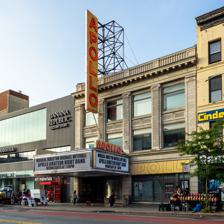
Building: Apollo Theater
Country: United States of America
Year built: 1914
Entertainment venue in Manhattan, New York This article is about the theater in Harlem, New York City. For the theater in London, see Apollo Theatre . For the former theater in Times Square, New York City, see Apollo Theatre (42nd Street) . For the theater in Glasgow, see The Apollo (Glasgow) . For other uses, see Apollo (disambiguation) and Apollo Theatre (disambiguation) . Apollo Theater Marquee in 2019 Location 253 West 125th Street Manhattan , New York Public transit Subway : 125th Street Operator Apollo Theater Foundation Type Indoor theater Seating type fixed Capacity 1,500 (approximate) Apollo Theater U.S. National Register of Historic Places New York City Landmark No. 1299, 1300 Location 253 West 125th Street Manhattan , New York Coordinates 40°48′36″N 73°57′00″W / 40.81000°N 73.95000°W / 40.81000; -73.95000 Built 1913–1914 Architect George Keister Architectural style Classical Revival NRHP reference No. 83004059 NYCL No. 1299, 1300 Significant dates Added to NRHP November 17, 1983 Designated NYCL June 28, 1983 Construction Broke ground 1913 Opened 1914 Renovated 1934, 1978, 1982–1988, 2002–2005 Expanded 2024 (planned) The Apollo Theater (formerly the Hurtig & Seamon's New Theatre ; also Apollo Theatre or 125th Street Apollo Theatre ) is a multi-use theater at 253 West 125th Street in the Harlem neighborhood of Upper Manhattan in New York City . It is a popular venue for black American performers and is the home of the TV show Showtime at the Apollo . The theater, which has approximately 1,500 seats across three levels, was designed by George Keister with elements of the neoclassical style . The facade and interior of the theater are New York City designated landmarks and are listed on the National Register of Historic Places . The nonprofit Apollo Theater Foundation (ATF) operates the theater, as well as two smaller auditoriums at the Victoria Theater and a recording studio at the Apollo. The Apollo was developed by Jules Hurtig and Harry Seamon as a burlesque venue, which opened in 1913 and originally served only white patrons. In 1928, the Minsky brothers leased the theater for burlesque shows. Sidney Cohen acquired the theater in 1934, and it became a venue for black performers. Frank Schiffman and his family operated the theater from 1935 to 1976. A group of black businessmen briefly operated the theater from 1978 to 1979, and former Manhattan borough president Percy Sutton bought it at an auction in 1981. The Apollo reopened in 1985 following a major refurbishment that saw the construction of new recording studios. In September 1991, the New York State Urban Development Corporation bought the Apollo and assigned its operation to the ATF. Further renovations took place in the mid-2000s, and an expansion of the theater commenced in the 2020s. Among the theater's longest-running events is Amateur Night at the Apollo, a weekly show where audiences judge the quality of novice performances. Many of the theater's most famous performers are inducted in the Apollo Legends Hall of Fame, and the theater has commissioned various works and hosted educational programs. Over the years, the theater has hosted many musical, dance, theatrical, and comedy acts, with several performers often featured on the same bill. In addition, the theater has hosted film screenings, recordings, and tapings, as well as non-performance events such as speeches, debates, and tributes. The Apollo has had a large impact on African-American culture and has been featured in multiple books and shows. Site The Apollo Theater is located at 253 West 125th Street , between Adam Clayton Powell Jr. Boulevard (Seventh Avenue) and Frederick Douglass Boulevard (Eighth Avenue), in the Harlem neighborhood of Upper Manhattan in New York City . The irregular land lot has frontage on both 125th Street to the south and 126th Street to the north. The site covers 17,454 sq ft (1,621.5 m 2 ), with a frontage of 50 ft (15 m) on 125th Street and a depth of 200 ft (61 m). The theater is adjacent to the Victoria Theater to the west. Several MTA Regional Bus Operations routes stop outside the theater, while the New York City Subway 's 125th Street/St. Nicholas Avenue station, served by the A , ​ B , ​ C , and ​ D trains, is located one block to the west. Design The theater was designed by George Keister with elements of the neoclassical style. It was one of several theaters that Keister designed in that style, along with the Belasco Theatre , Bronx Opera House , Selwyn Theater , and Earl Carroll Theatre . Facade The theater's main facade is on the south, toward 125th Street, and is three stories high. The ground floor has been renovated several times and consists of a ticket office to the west and a storefront to the east. The modern design of the ground floor dates to a renovation completed in 2005. The eastern side of the ground floor contains a glass-and-steel storefront, with monitors installed in place of the original display cases. The modern-day box office is a semicircular steel structure that protrudes outward. The second and third stories are made of white glazed terracotta, which dates from the theater's opening in 1914. A cornice with dentils runs horizontally across the facade just below the second floor. The second- and third-story windows are arranged vertically into four bays . The bays are separated by three fluted pilasters topped by capitals in the Ionic order , and there is a paneled pilaster with Tuscan capitals outside each of the outermost bays. The capitals of all five pilasters contain anthemia . Within each bay, the second and third floors each contain a square window and are separated by spandrel panels with shields and fluting. Above the third-story windows are spandrels with Greek fret designs, as well as a metal cornice with modillions . A steel marquee was added above the ground floor in the 1940s; it stretched half the width of the facade and bore the name "Apollo" on its two side elevations. The marquee displayed letters with the name of the entertainer who were performing that night. Jack Schiffman, the son of former theater owner Frank Schiffman, recalled that the marquee also displayed various additional signs or movie posters. A vertical sign with the name "Apollo" was erected near the western end of the facade in the 1940s. A modern marquee with LEDs , resembling the original marquee, was installed in 2005. At the same time, the original vertical sign was replaced with the current yellow-and-red blade sign. Interior The theater has an L-shaped plan, with a narrow lobby leading to the main entrance on 125th Street, as well as the auditorium at the rear on 126th Street. Although the interior underwent several modifications in the mid-20th century, many of the 1910s-era decorations remained intact in 1983. The theater's original decorative features were preserved during the mid-1980s renovation. Lobby The main lobby is a long and narrow space; some observers, including Jack Schiffman, have likened it to a bowling alley. The space was modified significantly in the 1930s and again in the 1960s, and the lobby was enlarged in the late 1970s. Following another renovation in 2006, the Tree of Hope , a stump that performers rubbed for good luck, was moved to the lobby. The lobby occupies the western half of the ground level frontage on 125th Street; the eastern half of the frontage houses a store. The original main lobby had a group of murals. By the early 1970s, the lobby had been redecorated with a montage of notable entertainers who appeared at the Apollo. There was also a ticket office and box office on one wall of the lobby. The modern-day lobby has two staircases, which lead to the first and second balconies of the auditorium. The space is illuminated by four grand chandeliers. There is a gift shop near the entrance. As of 2023 [update] , a cafe is planned to be built within the lobby; it is expected to open in 2025. Auditorium The auditorium as seen from the stage The auditorium is at the north end of the building and is rectangular in plan, with curved walls, a domed ceiling, and two balcony levels over the orchestra level. The Apollo Theater was cited as having 2,000 seats in the 1930s and 1,700 seats in the 1970s; it was described in 1985 as having 1,500 or 1,550 seats. By the early 2010s, the theater had 1,536 seats. The seats were refurbished in the 1980s and again in 2006, when wide cranberry-colored seats were installed. The bottom of each row of seats is illuminated by aisle lighting. In addition, there is a seating area for disabled patrons. On each level, the seats are divided by two central aisles. As part of a 2024 renovation, the Apollo Theater Foundation planned to add 29 seats on the orchestra level. The rear (western) end of the orchestra contains a standing rail with scagliola . Scagliola decorations, composed of scrolls supporting a triangular pediment , are also placed around the doorways on the rear wall of the orchestra. Fluted columns on the orchestra level support the first balcony; the lower parts of the columns are devoid of ornamentation. The orchestra is raked , sloping down toward an orchestra pit in front of the stage. The front walls of the auditorium flank a flat proscenium opening in the center. The balconies are also raked and contain similar scagliola decorations to the orchestra level. The balconies' fronts have brass handrails and are decorated with plasterwork motifs. At the first balcony are square columns supporting the second balcony. The second balcony was described by author James V. Hatch as "the bird's nest", since audiences in the second balcony could see the entire theater. On either side of the proscenium are two boxes each on the first and second balcony levels, which are accessed by their own staircases and are housed within round-arched openings. The spandrels above the arches contain classical motifs, and the boxes have varying amounts of decorations. The proscenium arch has a surround with colonnettes on either side of the arch and a molded band and entablature running atop it. The surround and entablature both contain decorative plaster motifs. Above the boxes and the proscenium arch is a cornice with large dentils, as well as a plaster frieze decorated with foliate motifs. The ceiling is slightly coved at its edge. At the center of the ceiling is a semicircular dome with a medallion surrounded by a molding of cornucopia . The theater was mechanically advanced for its time, with a ventilation system to remove cigarette smoke, as well as electric lights. The ventilation system was rebuilt when the theater was renovated in the 1980s, and lighting trusses were added at that time. Other spaces In addition to the main auditorium, the ground floor had a store to the east of the lobby. There originally was a cafe and cabaret in the basement, which served as a rehearsal space and was converted into a staff recreation room in the 1940s. In addition, there were a ladies' parlor and men's smoking room, which were enlarged in the 1940s. The second story originally had a dining room, while the third story had meeting rooms and lofts. By the 1980s, the second and third floors were being used as storage space and offices, with small rooms on both stories. The third floor also has a sound stage ; to accommodate this use, the windows on that story were covered up in 1985. When the Apollo Theater was developed, the dressing rooms were placed in a separate annex with showers and baths. The dressing rooms are simple in design. There is a wall of signatures in the dressing room. The Apollo's historian Billy Mitchell said in 2012, "Anyone who's been to or performed at the Apollo in the last 20 years has their name on the wall—from Pee-wee Herman to the president of the United States". A production studio for TV broadcasts and video productions was constructed on top of an adjacent wing during the 1980s. The studio is variously cited as covering 3,500 square feet (330 m 2 ), 3,800 square feet (350 m 2 ), or 4,000 square feet (370 m 2 ). It could record 24 tracks at once and was equipped with 96 microphone lines connecting with the auditorium. The studio has been used by media companies such as advertising firm Saatchi & Saatchi and Black Entertainment Television . History In the late 19th century, Harlem was developed as a suburb of New York City and was inhabited largely by upper-middle-class whites. Black residents began moving to Harlem in the beginning of the 20th century with the development of row houses, apartments, and the city's first subway line . By the early 20th century the neighborhood had several vaudeville , burlesque , film , and legitimate theaters centered around 125th Street and Seventh Avenue , which led to the corridor being known as "Harlem's 42nd Street". Among the operators of these early theaters were theatrical producers Jules Hurtig and Harry Seamon, who leased the Harlem Music Hall at 209 West 125th Street in 1897. Hurtig and Seamon produced several shows starring black superstars Bert Williams and George Walker between 1898 and 1905. The Music Hall was converted to burlesque c. 1911. Burlesque theater Development and early years C. J. Stumpf & H. J. Langhoff of Milwaukee , Wisconsin, acquired land on 125th and 126th Street from the Cromwell estate and Lit family around 1911 or 1912. They announced plans in June 1912 for a three-story commercial structure at 253 to 259 West 125th Street, with a 2,500-seat burlesque theater in the rear, at 240 to 260 West 126th Street. Hurtig and Seamon , who had been leasing the nearby Harlem Music Hall, wanted a larger venue to accommodate the burlesque productions of the Columbia Amusement Company , which they had joined, and were set to lease the theater for 30 years for a total of $1.375 million; the theater itself would cost $200,000. Work could not begin until the existing leases on the site expired the following May. Stumpf and Langhoff hired Keister to design the theater, while either Cramp & Company or the Security Construction Company was hired as the general contractor. One local real-estate investor wrote that the theater was to be "the most important new work for the immediate future" on that block of 125th Street. A groundbreaking ceremony occurred in January 1913, at which point it was known as Hurtig & Seamon's New (Burlesque) Theater. Local real-estate journal Harlem Magazine wrote: "The theatre when completed will add in no small degree to the appearance and prosperity of this locality." The theater hosted its first Columbia show on Dec. 17, 1913. Hurtig & Seamon initially employed female ushers, described by Variety magazine as "all good-looking and polite girls", and banned black patrons . Initially, the theater also hosted movies during the summer when burlesque was on hiatus, as well as other events such as benefits and fundraisers. A stock burlesque company composed of numerous Broadway performers was established at the theater in 1917. Beginning in 1920, Hurtig & Seamon's New Theatre faced competition from the nearby Mount Morris Theatre on 116th Street, which featured shows on the American wheel, a lower-tier Columbia subsidiary. The American wheel was dissolved in 1922 and the New Theatre retained its monopoly on Columbia burlesque in Upper Manhattan. The growth of Harlem's black population forced many theater owners to begin admitting black patrons in the 1920s, though Jamaican-American author Joel Augustus Rogers claimed that the New Theatre's black patrons were consistently given inferior seats. The New Theatre began sponsoring shows with mixed-race casts in the middle of that decade, and Hurtig & Seamon also planned to produce shows with all-black casts. The theater building was sold in August 1925 to the Benenson Realty Company, though Hurtig & Seamon continued to operate the theater. That year, the theater's orchestra was expanded, and a runway was introduced. As Columbia burlesque withered in 1926, Hurtig & Seamon elected to present stock burlesque in 1927, then, later that year, switched allegiance to the Mutual Burlesque Association . Minsky years In 1928 Hurtig and Seamon's Apollo Theater was a Minsky burlesque house. Following Hurtig's death in early 1928, Hurtig & Seamon's New Theater was leased that May to the Minsky brothers and their partner, Joseph Weinstock, who had been staging burlesque shows at a small theater above the Harlem Opera House named the Apollo. Seamon, along with I. H. Herk , retained an interest in the New Theater. As part of the agreement, the New Theater was renamed Hurtig & Seamon's Apollo, and the Harlem Opera House and the former Apollo within it were restricted from staging burlesque, vaudeville, musical comedy, or "tab shows" as long as Hurtig & Seamon's Apollo staged burlesque. In exchange, the latter theater could not show movies. Hurtig & Seamon's Apollo reopened in August 1928 after the Minskys renovated the lobby, repainted the auditorium, and extended the runway at orchestra level. Variety magazine reported that Walter Reade had leased the new Apollo for 16 + 1 ⁄ 2 years, but Billy Minsky bought out Seamon's lease the next month and continued to operate the theater. Initially, the theater still presented shows from the Mutual Circuit, which Herk headed. Performers typically mingled with audience members and performed for longer durations than under Hurtig & Seamon's tenure. Minsky and Herk split in mid-1929, but the theater continued to feature a mixture of stock shows and Mutual shows. Mutual began a decline precipitated by the Depression, and Billy Minsky announced in March 1930 that he would stop presenting Mutual shows. The following month, he started presenting stock shows with both black and white casts. Bessie Smith was among the earliest black entertainers to perform at the Apollo. Burlesque at the Apollo Theater began to decline in 1930 as Minsky concentrated on his new flagship theater off Times Square, the Republic . The Minskys moved many of their shows from the Irving Place Theatre and Minsky's Brooklyn theater to the Apollo in 1931. For the 1931–1932 season, the theater hosted Columbia burlesque, with two shows per day. After Billy Minsky died in 1932, his younger brother Herbert took over the theater's operation. That same year, Herk, Herbert Minsky, and Weinstock agreed to showcase Columbia burlesque at the Apollo. Attendance decreased after the Apollo started presenting shows without nudity or stripteases . The theater briefly hosted performances from the Empire Wheel in late 1932, and the Apollo began to stage black vaudeville that year. The Apollo's operators also started serving alcoholic beverages in April 1933. After failing to renew its burlesque license, the Apollo closed temporarily that May and remained dark for seven months. The theater began hosting burlesque again in December 1933, with two midday shows in addition to the usual evening show. By then, however, newly elected mayor Fiorello La Guardia had begun to crack down on burlesque theaters citywide. Cohen and Schiffman operation Sidney Cohen, who owned other theaters in the area, took over the theater in January 1934. At the time, many of Harlem's most popular black theaters were clustered around 125th Street. The theater was converted into a performance venue for black entertainers, with an all-black staff. Most vestiges of the former burlesque shows were quickly removed. Unlike the previous burlesque shows, which had been controversial because they verged on nudity, the new programming would be family-friendly. The theater was renamed the 125th Street Apollo Theatre and reopened on January 26, 1934, catering to the black community of Harlem. Cohen initially employed Clarence Robinson as the Apollo Theatre's producer and Morris Sussman as the manager. He also hired talent scout John Hammond to book his shows. Though advertised as a "resort for the better people", the theater quickly attracted working-class, unemployed, and young audiences. The Apollo was frequented by black performers, who, during the early 20th century, were not allowed to perform at many other venues. The theater was a prominent venue on the primarily black " Chitlin' Circuit ", though many shows featured actors of different races. It featured a wide variety of musical performances, including R&B , jazz , blues , and gospel performances. Early shows consisted of revues , but this was quickly changed to a loosely connected format of dance, comedy, music, and novelty acts. The performances resembled vaudeville shows, with six to eight acts sharing a bill. Up to seven comedians or musicians and eight singing groups would perform for a week, doing as many as seven shows per day. Novice performers often started off as the opening act and aspired to become the headliner of the show. Because the Apollo did not have wealthy backers, in contrast to venues such as Carnegie Hall and the Metropolitan Opera House , its income depended heavily on the success or failure of each week's show. As a cost-cutting measure, the Apollo paid performers low salaries, to which most up-and-coming performers readily agreed. The Apollo's conversion had occurred at the end of the Harlem Renaissance . It was held in such high regard by local black residents that, according to Schiffman's son Robert, it was not damaged during the Harlem riots of 1935 , 1943 , or 1964 . The theater was a source of pride for Harlem's black community and was often used as a gathering place during demonstrations. Although the Schiffmans were white, Robert recalled that local residents frequently referred to the Apollo as "our theater", never "the white man's theater" or "Frank Schiffman's theater". One writer said that "in Harlem show business circles [Frank Schiffman] was God". Over the years, the format of the shows was changed. 1930s and 1940s The first major performer at the Apollo, jazz singer and Broadway star Adelaide Hall , appeared at the Apollo in February 1934. Hall's limited-engagement show was highly praised by the press, which helped establish the Apollo's reputation. Sussman hosted competitions for amateur performers on Wednesday nights, as well as "kiddie hours" on Sundays. The Apollo Theatre had vigorous competition from other venues, namely Leo Brecher's Harlem Opera House and Frank Schiffman's Lafayette . The former had been a popular vaudeville venue, while the latter had previously been the neighborhood's predominant black theater. Cohen took out advertisements and broadcast shows on local radio stations, prompting equally vigorous promotion campaigns from Schiffman and Brecher. Cohen, Schiffman, and Brecher agreed to a truce in May 1935, and Cohen leased the theater the next month to the Harlem Opera House's operator, Duane Theater Corporation. Ralph Cooper was hired as the emcee the same year. After Cohen died in late 1935, the Opera House became a movie theater, while the Apollo continued to present stage shows. The Apollo was rebranded as "The Only Stage Show in Harlem". Initially, the Apollo attracted blues and ragtime performers, as well as comedians and big bands . Early shows were accompanied by a chorus line of 16 girls, most of whom were fair-skinned; the chorus girls were no longer employed at the theater by the late 1930s. The New York Amsterdam News described the Apollo in 1939 as "the only theatre in the country where Negro performers are predominantly featured", at a time when many other venues still did not allow black performers. The Apollo temporarily closed in mid-1940 for upgrades, reopening that September. The theater began showing musical comedies for the first time in February 1941. Jazz performances and bebop at the Apollo were popular in the 1940s, and gospel was hosted sporadically. The Apollo appealed to mixed-race audiences in the 1940s; on Sundays, as much as four-fifths of the audience were white. During World War II, the theater offered 35 free tickets to members of the U.S. armed forces, and entertainers at the Apollo performed at the nearby Harlem Defense Recreation Center on Tuesday nights. Schiffman closed the theater temporarily for renovations in August 1945. The project cost $45,000 and entailed new sound systems, a remodeled orchestra pit, women's and men's lounges, a staff recreation room, and modifications to decorations. After World War II, the theater occasionally staged a chorus line with six acts. By 1946, Schiffman had announced plans to widen the theater and add an air-cooling system when construction materials became available. The theater was sold in 1949 to the Harlem Apollo Realty Corporation, although Schiffman and Brecher continued to operate the Apollo. That year, they began experimenting with staging Broadway -class shows at the Apollo. Schiffman's sons Jack and Robert began working at the theater in the late 1940s and early 1950s. 1950s and 1960s As the years progressed, variety shows were presented less often. The Apollo started staging rock music concerts when that genre became popular, and the big bands gave way to R&B performances. The theater also began hosting different musical genres such as mambo and gospel. There were often two shows a day if a headliner was performing, and it showed movies at other times. Additionally, the theater was closed for upgrades for two weeks every August; a large CinemaScope screen was installed during one such closure in 1955. By the late 1950s, Variety magazine criticized the theater for "allowing some of its actors to carry on with assorted vulgarisms". A typical booking consisted of five or six performances per day for seven days. The Apollo was one of the few remaining venues for black entertainers in Harlem during that time, although other venues such as the Waldorf Astoria New York and Copacabana had started allowing black performers. Even so, many popular black artists such as Eartha Kitt and Sammy Davis Jr. regularly returned for "the folks who can't make it downtown". Robert Schiffman took over the theater's management in 1960 or 1961. He kept prices low to cater to the local community, and he tried to attract up-and-coming talent by talking with local DJs and listening to music at nearby bars. The 1960s saw the rising popularity of R&B at the Apollo, as well as mixed-genre productions. The theater was renovated slightly in 1960, and new sound-amplification equipment and lighting was added in August 1961. During the 1964 Harlem riots, the Apollo temporarily screened movies exclusively due to decreased patronage. The lobby and auditorium were renovated in 1967; the project was conducted almost entirely by black workers and cost $50,000. Business began to decline after the Civil Rights Act of 1964 was passed, allowing black entertainers to perform in nightclubs and hotels. The Apollo was smaller than similar venues; the neighborhood's economy was in decline; and the Apollo was not near other popular venues. Other issues included a perception of rising crime and a lack of parking. The theater's production manager, Charles Coles , said in 1967 that white audiences avoided the Apollo because of the 1964 riots and the rise of race-integrated venues. The Apollo continued to decline through the late 1960s and early 1970s. The Schiffman family was looking to sell the Apollo to black entrepreneurs in the 1960s, having rejected several purchase offers from white theatrical operators. There was also growing support for grassroots performances at the theater. During that time, the Apollo continued to host variety shows every night and was often sold out during weekends; many of these live acts were accompanied by films. In 1972, a group of investors led by New York Amsterdam News editor Clarence B. Jones expressed interest in buying the theater, but the deal was canceled when interest rates increased sharply. As late as 1973, it had between 42 and 45 weeks of live shows annually, and the Apollo's headliners earned as much as $50,000 per week. The theater had pivoted away from staging comedy and drama and were instead mostly presenting recording groups. Frank Schiffman recalled that the theater's audience at the time was predominantly black and largely consisted of local residents. Decline and closure The theater as seen from the west Although the Apollo did host some successful shows between 1970 and 1974, the theater's offerings dropped sharply afterward; Herb Boyd wrote in 2009 that "Apollo lovers had to resort to memories rather than performances". By the 1970s, the Apollo was the only remaining black vaudeville theater in the U.S.; other such theaters had closed because they were attracting fewer entertainers and could not compete with large venues. The Apollo Theater was struggling financially by early 1975, forcing its owners to lay off over 100 staff members. The Apollo had been forced to cut back its schedule of live shows to 20–22 weeks per year, less than half of the 45–50 weeks that the theater had presented in its peak. Management could not raise prices, even by a few cents, because that would drive away the local residents who frequented the theater. In addition, the surrounding area was deserted at night; the Apollo could not afford to pay performers at the significantly higher rates that they demanded; and patrons preferred to watch headliners' performances instead of multi-act shows. To raise money, Robert Schiffman wanted to show first runs of films featuring black actors but faced competition from other Manhattan theaters. The Apollo's managers began running for-sale advertisements in several major papers in 1975. The area had also become dangerous; for example, a young patron was killed at the theater later the same year. The Apollo was used exclusively for movies and gospel shows in the mid-1970s and was closed in January 1976. The theater had faulty stage equipment and deteriorating facilities, and many of the Apollo's onetime headliners refused to perform there. More obscure acts did not draw large enough crowds to make a profit, and the Apollo had closed by 1977. Robert Schiffman considered replacing the existing theater with a new 3,000-seat venue, and there were also calls to renovate the Apollo or to merge it with the Victoria Theater. During the Apollo's closure, the already-dilapidated seats and decorations continued to decay, and burst water pipes destroyed the stage. Robert Schiffman sold the Apollo in early 1978 to a group of black businessmen, who became the first black owners of the theater. The new owners included Rich and Elmer T. Morris and Guy Fisher . The group spent $250,000 renovating the Apollo, which entailed replacing the sound system, renovating backstage areas, and furnishing the lobby. In addition, the new owners hired David E. McCarthy as the general manager and added reserved seating. The theater reopened on May 6, 1978, with a performance by percussionist Ralph MacDonald that was beset by technical issues. In the months after it reopened, the Apollo hosted numerous acts and was moderately successful. The Internal Revenue Service raided the theater in November 1979 after finding that the new owners had failed to pay tens of thousands of dollars in taxes over the two preceding years. The theater's operators filed for bankruptcy in May 1981 after Elmer Morris's arrest on drug charges. Sutton operation Inner City Broadcasting , a firm owned by Percy E. Sutton, agreed in late 1981 to buy the theater; he paid either $220,000 or $225,000. Inner City had beat out a competing bid from the Bible of Deliverance Evangelist Church. Sutton recalled that there were "roaches, dead rats, swimming rats" in the flooded basement. Inner City acquired an 81 percent stake in the theater's legal owner, the Apollo Theatre Investor Group, while Sutton owned the remaining 19 percent of the group. According to Sutton, the purchase price was "the cheapest part of bringing the Apollo back", since the theater needed extensive renovations. The New York City Landmarks Preservation Commission (LPC) started to consider designating the Apollo Theater as a city landmark in early 1982, and it hosted hearings for the theater's landmark status during the middle of that year. That July, state officials also proposed listing the theater on the National Register of Historic Places (NRHP) after nonprofit New York Landmarks Conservancy had conducted a report of the theater. The Apollo's facade and interior were designated as New York City landmarks in June 1983. The theater was added to the NRHP in November 1983; the NRHP listing became official in June 1984. Initial renovation The upper facade and marquee of the Apollo Sutton initially intended to spend $5.7 million on renovating the Apollo, and he intended to host and broadcast live shows from the theater. The Apollo Entertainment TV Network was formed in mid-1982 to broadcast programs from the theater's studios. The Harlem Urban Development Corporation (HUDC) announced a $1 million grant for the theater in May 1982. The original reopening date of July 1982 was postponed due to the complexity of the project, and the state government expressed concerns that Sutton could not afford to pay for increasing renovation costs. That September, the U.S. federal government gave a $1.5 million Urban Development Action Grant to the city government, which lent the money to the Apollo's operators. The city's Industrial Development Agency also issued $2.8 million in bonds to fund the construction of a recording studio. Percy Sutton and his brother Oliver wished to raise the rest of the $6.8 million cost by themselves. The Suttons announced in December 1982 that they would withdraw from the project after the New York State Mortgage Agency rejected the Suttons' request for insurance assistance. Despite this, mayor Ed Koch expressed optimism that the renovation would continue. The renovation was restarted in May 1983 after the state UDC agreed to give the theater $2.5 million; without this funding, the Apollo Theatre Investor Group would have canceled the project entirely. Sutton transferred the theater building and underlying land to the New York state government, as he wished to receive a $9 million state grant. He then leased the theater for 99 years. Sutton ultimately obtained $10 million from a consortium of lenders. The renovation experienced more delays, and a construction management firm incurred nearly $800,000 in charges before work had even started. The renovated theater included a production studio for TV broadcasts and video productions, as well as a new hall of fame with memorabilia from the theater's history. Air-conditioning and an elevator were added, and the theater also received new lights, sound systems, and dressing rooms and a restored interior. By late 1983 and early 1984, the Apollo was expected to open in late 1984. To advertise the Apollo's return, Sutton briefly reopened the theater for several events during its renovation. These included the AUDELCO awards in November 1983, an Amateur Night that December, and a revue in June 1984. Sutton estimated that it cost $72,000 just to operate the theater once a month. At the end of 1984, the State Mortgage Agency agreed to insure three-fourths of a $2.9 million mortgage that the Manufacturers Hanover Corporation had placed on the theater; that bank had provided $6 million in total funding. The first phase cost $5.5 million in total. Local residents hoped that the Apollo's renovation would spur a revival of the neighboring stretch of 125th Street. Reopening and late 1980s The first shows at the refurbished theater were hosted on May 22, 1985. At the time of the rededication, the recording studio was not complete. Sutton had intended to stage a wide variety of genres on different evenings: for example, the Apollo hosted jazz and rock on Friday and Saturday nights, gospel on Sunday mornings, and Amateur Nights on Wednesday nights. The revived theater also had a mixed-race dance company, which according to Sutton was intended to "send a message that everyone is welcome here". By October 1985, the theater had closed temporarily to accommodate the construction of the recording studio; the New York Amsterdam News reported two months later that the work would last until late 1986. Showtime at the Apollo , a TV series showcasing Amateur Night performers, was launched in 1987. The facilities were not all complete until mid-1988, and the renovation ended up costing $20 million. Sutton's lenders allowed him to defer payments on the loans until 1992 while he tried to make a profit. To raise money, Sutton sold recordings of shows on a pay-per-view basis and tried to create syndicated TV programs at the theater. He also planned to earn money from Showtime at the Apollo , the Apollo Theater Records label, and licensing agreements, but the theater remained unprofitable. Advertising firm Saatchi & Saatchi signed a contract in 1989 for the exclusive use of the Apollo's broadcast studios, but only one syndicated program was created through 1991. The theater was also being used only 50 percent of the time, while the studio's uptime was 30 percent. The Apollo was losing $2.4 million a year by 1990 and was predicted to lose $2.1 million over the next year. Sutton had expected to earn $1.7 million from videos and pay $1.3 million in salaries in 1990, but he ended up earning $280,000 and paying $1.8 million. The theater still faced competition from larger venues and was affected by perceptions of high crime. The Apollo Theatre Investor Group was delinquent on payments to the UDC by early 1991. Newsday reported in 1991 that the group had never kept a formal ledger , which may have worsened its financial issues. Sutton announced in April 1991 that he would shutter the theater on June 1 unless his lenders restructured the loans. After Sutton made a payment of $36,000 later that month, the Manufacturers Hanover Corporation agreed to waive further loan payments for six months. Sutton considered transferring the theater's operation to a new nonprofit organization, which would cost him $6 million. He asked entertainers such as Bill Cosby to perform at the Apollo to raise money, A network TV special, benefit performances, and film screenings were organized to raise money, and numerous celebrities formed an organization called Save the Apollo Film Committee. Three hundred churches with black congregations also donated to the Apollo, and State Assembly member Geraldine L. Daniels asked the Recording Academy to consider hosting the Grammy Awards there. By July 1991, the Apollo Theatre Investor Group was creating a nonprofit to take over the theater's operation. Apollo Theater Foundation operation In September 1991, the New York State Urban Development Corporation (UDC) bought the Apollo and assigned its operation to the nonprofit Apollo Theater Foundation (ATF). As part of the deal, Manufacturers Hanover agreed to forgive $2.9 million in unpaid mortgage payments. In addition, the state UDC agreed to restructure a $7.67 million grant, although it was unwilling to forgive the entire debt, which totaled $11.4 million. Performers such as Natalie Cole continued to host shows to raise money for the Apollo. Sutton remained involved with the theater as an unpaid consultant, and Inner City provided $500,000 per year in radio advertising for the Apollo. In addition, Inner City Theater Group licensed the Apollo's name and the rights to use the theater for five years. 1990s The ATF took over the theater in September 1992. A plaque, celebrating the Apollo's listing on the National Register of Historic Places , was added to the theater the same month, although the plaque was stolen in 1996. Leon Denmark was appointed as the foundation's director. The foundation sought to attract notable black performers and to reduce the theater's debts. During its first operating season in 1993–1994, the ATF subsidized performances at the main auditorium and a smaller auditorium, and it launched the Community Arts Program to attract less experienced entertainers. In addition, local TV station WPIX began broadcasting events from the Apollo. The ATF also created a public museum and held events to pay for maintenance. The revitalization of the Apollo Theater led to increased pedestrian traffic along West 125th Street, while the theater itself had 12 events per month, attracting 17,000 guests. Grace Blake became the ATF's director in 1996. The next year, the Upper Manhattan Empowerment Zone Development Corporation allocated funding for a gift shop next to the theater. The ATF began raising $30 million for the theater in the late 1990s, but the city and state governments refused to issue $750,000 in grants unless the foundation could provide financial statements. At the time, there was a dispute over how much Inner City owed the ATF for the use of the Apollo's name. The Apollo was mostly empty by 1998, except on Amateur Nights, and it was physically deteriorating. The only other major show at the theater was Showtime at the Apollo , and the Apollo was rented out for other events for the rest of the time. Many black performers shunned the theater because of its small size and because larger venues were no longer segregated. In 1998, the Attorney General of New York 's office began investigating whether Inner City was underpaying ATF. Then–attorney general Dennis Vacco accused the foundation's board of directors of mismanagement and sued the six black members of the 10-member board, including chairman Charles Rangel . Vacco also unsuccessfully requested that New York Supreme Court justice Ira Gammerman place the theater into receivership. Rangel and Sutton denied Vacco's accusations, and Vacco's successor Eliot Spitzer calculated that Inner City owed the ATF only $1 million. By early 1999, Time Warner was considering taking over the Apollo's board, and the state government was willing to drop the lawsuits if Time Warner took over the board and ousted Rangel as chairman. That August, Time Warner donated $500,000 and expanded the ATF's board to 19 members; the agreement would go into force when Rangel resigned as chairman. Rangel initially refused to step down, but Ossie Davis was ultimately appointed as the new chairman that September. Spitzer dropped his office's lawsuits in late 1999, and governor George Pataki approved a $750,000 grant for the Apollo. Time Warner planned to host events such as TV specials, pay-per-view shows, and concerts there. 2000s Seen in 2006 By 2000, Time Warner planned to fully renovate the Apollo, but this was delayed by internal disputes over whether Time Warner should replace Blake as the ATF's director. The ATF's board hired Caples Jefferson Architects to design the renovation, and the New York Landmarks Conservancy created a report on the theater's condition. Time Warner executive Derek Q. Johnson was appointed as the ATF's president in early 2001, when annual patronage totaled 115,000. Plans for the renovation were announced that May, with a tentative budget of $6 million or $6.5 million. The ATF also wished to lease the neighboring Victoria Theater for 99 years and expand into the Victoria, although this was expected to inflate the cost of the renovation to almost $200 million. The Coca-Cola Company signed a ten-year sponsorship agreement with the ATF that August, and the Dance Theatre of Harlem also partnered with the Apollo that year. Between 2001 and 2003, the theater's annual budget increased from $3 million to $10 million, and the theater began to host events such as musicals, galas, and fundraisers. The first phase of renovation involved restoration of the facade and marquee, which was underway by 2002 and was expected to cost $12 million. That July, the ATF announced that it planned to close the theater for eight months. Davis Brody Bond and Beyer Blinder Belle were hired as restoration architects, while local firms Bordy-Lawson Associates and Jack Travis Architect designed other parts of the renovation. Johnson resigned in September 2002 after the ATF's board canceled plans to lease the Victoria and approved a smaller renovation project costing $53–54 million. Jonelle Procope was named as the Apollo's director in 2003. The ATF was involved in another proposal to renovate the Victoria in the mid-2000s, but this proposal was unsuccessful. The ATF launched an annual spring benefit in 2005 to raise money. The renovation of the facade was finished that December, and the ATF installed wider seats in early 2006. The first phase of the renovation also included replacing the stage and dressing rooms. By then, the theater had 1.3 million annual visitors; many tourists visited the theater just to tour it or learn its history, but the Apollo still hosted events and performances, and it remained an important gathering space for Harlem's residents. The ceilings, walls, and other interior decorations were to be restored in the second phase of renovations. As part of the Apollo Rising Capital Campaign, by the beginning of 2008, the ATF had raised $51.5 million for the project's first phase and was planning to raise another $44.5 million for the second phase. The lobby would be expanded by 4,000 square feet (370 m 2 ), which would have required that the theater be closed for several months in 2009. The work also entailed recladding the lobby, restoring the auditorium's decorations, and adding a walk of fame. In addition, a multi-purpose space would have been established on the second floor. The ATF delayed the interior renovation and paused its capital campaign in 2009. Although the Apollo was receiving many grassroots donations, Procope had decided to focus on expanding the theater's programming; it sold 400,000 tickets per year at the time. 2010s In the early 2010s, the Apollo was used primarily for TV shows, benefit parties, special events, and Amateur Nights. These included the Dining with the Divas luncheon, which started in 2011, as well as the Apollo Theater Spring Gala. A walk of fame was dedicated outside the theater in May 2010, recognizing performers in the Apollo Legends Hall of Fame. That year, the ATF decided to expand its board to 27 members. By 2011, the ATF was looking to expand into the site of the neighboring Showman's Cafe club, which had been vacant for 35 years, and was looking to raise $12 million for the project. The foundation revamped the Amateur Nights website, placed advertisements in the subway system, developed a mobile app for Amateur Nights, and invited a more diverse slate of performers. The ATF launched the 21st Century Apollo Campaign in 2014, seeking to raise $20 million; at the time, it had raised $10 million. Three-fourths of this amount was to be used to expand programming, $4 million would be raised for a reserve fund, and $1 million would be raised for smaller improvements. By the mid-2010s, the ATF's finances had stabilized, with an annual operating budget of $13.2 million, and the organization had 30 trustees, six more than in 2009. A growing number of tourists were visiting the Apollo as well; for instance, Amateur Nights had attracted 60,000 viewers in 2013, of which nearly half were tourists. The ATF recorded surpluses in its budget for several consecutive years in the 2010s. The foundation announced in 2018 that it would build two auditoriums, one with 199 seats and another with 99 seats, on the third and fourth stories of the Victoria Theater. The new stages, the first major expansion of the Apollo since 1934, would host works by rising artists and would also allow the ATF to produce a wider variety of content. 2020s expansion Due to the COVID-19 pandemic in New York City , the Apollo Theater was temporarily closed in March 2020 and did not reopen until August 2021. The ATF announced in late 2021 that they would open the auditoriums in the Victoria Theater the next year. The expansion into the Victoria Theater, which also included office space operated by the ATF, occurred amid increased interest in tourism in Harlem. ATF officials announced in October 2022 that they would renovate the original theater in early 2024, which would require that the main auditorium be closed for six months. The theater had raised $63 million for its capital campaign and was planned to be renamed the Apollo Performing Arts Center when the renovations were completed. Procope announced in late 2022 that she would step down as the Apollo's director the following June. The 99-seat performance space in the Apollo Victoria Theater was renamed after Procope in early 2023. That June, Michelle Ebanks was appointed as the Apollo's director. The Apollo Stages at the Victoria opened in March 2024; it consisted of a lobby, offices, and two additional stages. The ATF announced further details of the renovation that June. The plans included a restoration of the facade; expansion of the lobby; and upgrades to the seating, lighting, sound systems, restrooms, and soundstage. Programming and governance The Apollo Theater Foundation, a 501(c)(3) nonprofit organization established in 1991, controls the theater. As of 2024 [update] , Michelle Ebanks is listed as the president and CEO of the Apollo Theater Foundation. For the fiscal year that ended in June 2023, the organization recorded $4,507,683 in revenue and $9,935,823 in expenses. The ATF hosts programs such as Amateur Night, as well as events like concerts. The theater's audience was often mixed: in the 1940s it was estimated that during the week about 40% of the audience was white, which would go up to 75% for weekend shows. Some performers such as Elvis Presley , Mick Jagger , and the Beatles ' members sat in the audience. Bill Clinton visited the Apollo in 2005, after the end of his presidency, while Jamaican prime minister P. J. Patterson was the first Caribbean head of state to visit the theater in 2002. Amateur Night at the Apollo "Amateur Night" redirects here. For the 2016 film, see Amateur Night (film) . Marquee for Amateur Night at the Apollo Amateur Night was first hosted in 1934 or 1935 and has been hosted nearly continuously since then, except from the 1970s to 1985. Schiffman had introduced an amateur night at the Lafayette Theater, where Ralph Cooper had hosted Harlem Amateur Hour; Cooper hosted the event at the Apollo for fifty years. At the Apollo, Amateur Nights were held every Wednesday evening and broadcast on the radio over WMCA and eleven affiliate stations. The shows attracted audiences of all races. Until the 1990s, Amateur Nights often ran for up to four hours and hosted as many as 30 performers. After the ATF took over the Apollo, it shortened Amateur Nights to about 12 performers per night. A mobile app for Amateur Nights was launched in 2011, and auditions were hosted virtually for the first time in 2020, during the COVID-19 pandemic. Amateur Nights performances were showcased in the TV series Showtime at the Apollo , which ran from 1987 to 2008 and was relaunched in 2018. Traditionally, many contestants would rub a stump on the stage for good luck; this stump, known as the Tree of Hope, was originally planted in the median of Seventh Avenue in Harlem. A winner and three runners-up are selected after each show. First-place winners were given money and invited to return to the Apollo; the contests have sometimes ended in a tie. Early winners of Amateur Nights were invited to perform at the Apollo the following week; by the late 20th century, winners were invited to participate in monthly Show Off shows and annual Top Dog competitions. The "executioner", holding a broom, would sweep Amateur Night performers off the stage if they were performing poorly. The executioner might also use other objects, such as a chair, balls, gavels, or weapon props. Vaudeville tap dancer "Sandman" Sims played the role from the 1950s to 2000, while C. P. Lacey also served as executioner for over 20 years starting in the 1980s. The performer might also be chased offstage with a cap pistol, accompanied by the sound of a siren. According to Showtime at the Apollo presenter Steve Harvey , some musicians were informally off limits, and contestants were booed off the stage if they missed a single note while performing these musicians' songs. Luther Vandross was booed off stage four times before he won, and James Brown was also unsuccessful in his first performance in 1952. Amateur Night performers came from across the U.S. The vast majority of Amateur Nights performers have historically been young black performers, although there have also been older or white performers. The Amateur Nights events helped popularize young or obscure artists. Winners have included Pearl Bailey , Thelma Carpenter , Ella Fitzgerald , The Jackson 5 , Sarah Vaughan , Frankie Lymon , King Curtis , Wilson Pickett , Ruth Brown , Gladys Knight , Smokey Robinson , The Ronettes , The Isley Brothers , Stephanie Mills , Leslie Uggams , The Teenagers , Sammy Davis Jr. , Billie Holiday , and Dionne Warwick . One author wrote in 2010 that "if there had been no Apollo Theater, many of these stars would never have been given their first chance." Apollo Legends Hall of Fame The Apollo Legends Hall of Fame was created in 1985. The Hall of Fame initially consisted of the names of 25 performers who debuted at the Apollo before 1955, as well as memorabilia representing the theater's history. Every year thereafter, up to ten people have been inducted into the Hall of Fame. Nominees for the Hall of Fame are required to have either performed at the Apollo or have created a show or other artistic work inspired by those who performed at the Apollo. Some of the Hall of Fame's inductees are honored in the Walk of Fame, created in 2010. The walk consists of bronze plaques inset into the sidewalk. Commissioned work and educational programs The theater's educational programs over the years have included lectures, such as a 1974 lecture by blues musician B.B. King . The ATF formed a partnership with the Verizon Foundation in 2007 to teach local students about the theater's history, and it began hosting the Master Class Series for performers in 2012. Before the COVID-19 pandemic, the ATF curated numerous education programs that taught 20,000 children annually. In late 2022, the ATF created the Apollo Apprenticeship program, which provides internships in event management, technical production, technical direction, management, and project creation. In 2010, playwright Keith Josef Adkins launched New Black Fest at the Apollo, an annual event that showcases theatrical works by black playwrights. The ATF launched the Apollo New Works program in 2020 after receiving $3 million in grants from the Andrew W. Mellon Foundation and Ford Foundation . Apollo New Works is intended to showcase musical, theatrical, or dance performances by black artists; a set of artists-in-residence is selected every year. The ATF and the United Talent Agency signed an agreement in 2021 to allow the UTA to promote films, TV shows, and other shows produced at the Apollo. As of 2023 [update] , the Apollo presents both remote and in-person workshops and programs to over 20,000 people per year. In partnership with the Columbia Center for Oral History Research , in 2008, the ATF assembled an archive of historical documents, photographs, and other media and launched an oral history project. Dozens of performers, including Smokey Robinson , Leslie Uggams , and Fred Wesley , gave interviews for the project. The archive includes a 100-foot-long (30 m) plywood wall that thousands of mourners signed after Michael Jackson's death. Notable performances and performers Music Among the earliest acts to play the Apollo were blues performers Bessie Smith and Lead Belly Ledbetter . During the theater's first decade, numerous prominent jazz and big band musicians played at the Apollo; most of them were black, but some were white. In the mid-1950s, the theater started hosting mambo performances after Machito 's Afro-Cubans performed at the Apollo 13 times in 13 years. The theater's first gospel acts appeared in 1955. The theater also began hosting gospel performers and rock and roll performers in the 1950s, and numerous DJs also headed shows in the Apollo in the 1960s. Notable performers from the 1930s to the 1960s have included: Cannonball Adderley , jazz musician Nat Adderley , jazz musician Josephine Baker , jazz performer LaVern Baker , R&B vocalist Fred Barr , DJ Charlie Barnet , jazz musician Count Basie , jazz musician Mario Bauzá , jazz musician Art Blakey , jazz musician Alex Bradford , gospel musician James Brown , Soul, R&B and funk performer Maxine Brown , R&B singer Ruth Brown , R&B singer Dave Brubeck , jazz musician Gary Byrd , DJ Shirley Caesar , gospel singer Cab Calloway , jazz musician Betty Carter , jazz vocalist Jimmy Cavallo , rock and roll musician The Clark Sisters , gospel group Nat King Cole , jazz vocalist John Coltrane , jazz musician Ornette Coleman , jazz musician Sam Cooke with the Soul Stirrers , gospel group Don Cornelius , DJ Frankie Crocker , DJ Bobby Darin , jazz, pop, rock and roll, folk, swing, and country musician Miles Davis , jazz musician Sammy Davis Jr. , vocalist The Dixie Hummingbirds , gospel group Billy Eckstine , jazz and pop vocalist Duke Ellington , jazz musician Ralph Escudero , jazz musician Little Esther , R&B vocalist Maynard Ferguson , jazz musician Ella Fitzgerald , jazz musician Five Blind Boys of Mississippi , gospel group The Four Aces , traditional pop group Aretha Franklin , soul singer Alan Freed , rock and roll DJ Dizzy Gillespie , jazz musician Stan Getz , jazz musician Jocko Henderson , DJ Vy Higginsen , DJ Earl Hines , jazz musician Billie Holiday , jazz vocalist Buddy Holly , rock and roll musician Lionel Hampton , jazz musician Erskine Hawkins , jazz musician Mahalia Jackson , gospel singer Harry James , jazz musician Buddy Johnson , big band leader Louis Jordan , jazz musician B. B. King , blues musician Ben E. King , soul and R&B vocalist Andy Kirk , jazz musician Jerry Lee Lewis , rock and roll musician Jimmie Lunceford , jazz musician Clyde McPhatter , R&B, soul, and rock & roll vocalist Thelonious Monk , jazz musician Anita O'Day , jazz vocalist Eddie O'Jay , DJ Wilson Pickett , soul singer Pilgrim Travelers , gospel group Louis Prima , jazz, swing, and blues musician Lou Rawls , gospel musician Otis Redding , soul singer Vivian Reed , vocalist Buddy Rich , jazz musician Max Roach , jazz musician Sam & Dave , soul and R&B singers Horace Silver , jazz musician Tommy Smalls , rock and roll DJ The Staple Singers , gospel, soul, and R&B group Symphony Sid , DJ Joe Tex , soul vocalist Sister Rosetta Tharpe , gospel singer Juan Tizol , jazz musician Leslie Uggams , vocalist Sarah Vaughan , jazz vocalist Fats Waller , jazz musician Clara Ward , gospel musician Dinah Washington , jazz vocalist Billy Williams Quartet , rock and roll group Cootie Williams , jazz, jump blues, and R&B musician Jackie Wilson , R&B and soul vocalist Bands such as Parliament-Funkadelic , T-Connection , Sister Sledge , and War performed at the Apollo when it briefly reopened in the late 1970s. The theater seldom hosted Latin music after it opened, except for special occasions such as a 1983 tribute to Machito. After the Apollo was renovated in the 1980s, it hosted such diverse acts as the New York Philharmonic , rock and soul band Hall & Oates , and pop musician Prince . During the 2000s, the Apollo also attempted to launch a Latin music series and hosted performers such as the band Gorillaz . Additionally, the Apollo partnered with Opera Philadelphia to create several operas based on black culture. Several rappers have performed at the Apollo in the late 20th and the 21st centuries, including Ice Cube , Drake , and Lil Wayne . The Apollo's musical offerings have also included competitions, such as an R&B contest in the 1960s and a gospel competition in the 2010s. Concerts Some of the theater's concerts have attracted particular notice. For instance, Aretha Franklin played to sold-out crowds in 1971, and Bob Marley and The Wailers performed there for their Survival Tour in 1979. Pop star Michael Jackson played a free concert at the Apollo in 2002 , raising $2.5 million for the U.S. Democratic Party ; this was his last ever performance at the Apollo. The theater has hosted numerous benefit concerts throughout its history. These included a fundraiser for the Scottsboro Boys in 1937, a concert for Attica Prison riot victims' families in 1971, as well as a gospel concert that Shirley Caesar and The Clark Sisters performed for the United Negro College Fund in 1986. Starting in 1993, the theater also hosted concerts to raise money for its Hall of Fame. Dance The theater also featured tap dancers such as the Berry Brothers , Nicholas Brothers , Buck and Bubbles , and Bojangles Robinson . The theater hosted dancers such as Bunny Briggs and Babe Lawrence during the mid-20th century, as well as Cholly Atkins , Bill Bailey , Honi Coles , The Four Step Brothers , and Tip, Tap and Toe . Other dancers appearing at the Apollo have included Carmen De Lavallade and Geoffrey Holder . The theater hosted the Les Ballets Africains , the national dance company of Guinea, for several years starting in 1970. Dancing continued to feature at the Apollo in later years, such as in 1990 when the Apollo held a tap-dancing festival. Starting in 2011, the Ballet Hispanico performed at the Apollo regularly. Revues and legitimate theatre The Apollo has hosted numerous revues and legitimate theatrical productions. These included a popular revue with white and black performers during the 1930s; a pageant honoring black soldiers during World War II; and separate revues led by boxer Ray Robinson , comedian Timmie Rogers, and actress Pearl Bailey . The Apollo's first musical comedy, Tan Manhattan , was staged in 1941. The Apollo also hosted plays such as Anna Lucasta (1949), The Respectful Prostitute (1950), and The Detective Story (1951). The theater started staging R&B revues in 1955, with each bill featuring up to a dozen performers. The Jewel Box Revue , a show featuring female impersonators , was first presented at the Apollo in 1959 and was staged several times through at least the 1970s. The Motortown Revue was staged at the theater in 1962, featuring artists such as Smokey Robinson , the Supremes , the Temptations , and Stevie Wonder . Other revues in the 1960s and 1970s included the musical drama Listen My Brother , and an all-black production of the drama Jazztime . Harlem Song , a revue about Harlem's history, opened at the Apollo in 2002, becoming the Apollo's first "open-ended" show with no definite end date. The theater has also hosted other plays, musicals, and revues in the 21st century, such as The Jackie Wilson Story in 2003 and Apollo Club Harlem in 2013, as well as James Brown: Get on the Good Foot , also in 2013. James Brown: Get on the Good Foot was also the first show ever produced by the Apollo that went on tour internationally. Comedy Comic acts have also appeared on the Apollo stage. In the theater's early years, these included Butterbeans and Susie , Moms Mabley , Dewey "Pigmeat" Markham , Redd Foxx , Dick Gregory , Richard Pryor , Nipsey Russell , Slappy White , Flip Wilson , Godfrey Cambridge , Timmie Rogers , and Stump and Stumpy . Among the theater's most popular comedy acts in the mid-20th century were Mabley, who satirized Jim Crow laws in her shows, and Rogers, who performed song-and-dance routines. Russell, White, and Foxx also focused on social commentary in their shows. By the 1960s, the theater hosted younger comedians including George Kirby , Godfrey Cambridge , and Scoey Mitchell . Bill Cosby made his debut at the theater in 1968, and Pryor and Wilson also made frequent appearances in the 1960s. Later on, Chris Rock taped a comedy show at the Apollo in 1999. Other events Films The Apollo has screened some films throughout its history. In the theater's heyday as a venue for black artists, it hosted Take My Life in 1943, Sepia Cinderella in 1947. Prince of Foxes in 1950, and a musical film called Rockin' the Blues in 1956. As part of a pilot program that launched in 1965, a local community group screened films to teach local teenagers about cinema. During the same decade, the Apollo also hosted gospel films and a summertime film festival with films such as What Ever Happened to Aunt Alice? . The Apollo hosted the documentary Save the Children in 1973 and first runs of the films Cleopatra Jones and the Casino of Gold in 1975 and The Bingo Long Traveling All-Stars & Motor Kings in 1976, though the Apollo was not as successful in attracting other films at the time. The documentary The Liberators: Fighting on Two Fronts in World War II was also screened at the theater in 1992. Recordings and tapings Over the years, there have been recordings of numerous performances at the Apollo Theater. A Night at the Apollo , a track released in 1957, consisted of samples of performances at the theater. James Brown recorded a show at the theater in 1962; this became the album Live at the Apollo , which spent 66 weeks on the Billboard pop albums chart . Brown went on to record the albums Live at the Apollo, Volume II (1967), Revolution of the Mind (1971), and Live at the Apollo 1995 , as well as the 1968 television special James Brown: Man to Man , at the theater. Gospel recording artist Byron Cage played at the Apollo for his album Live at the Apollo: The Proclamation in 2007. Bruno Mars recorded a concert titled Bruno Mars: 24K Magic Live at the Apollo in 2017, and Guns N' Roses released "Live at the Apollo 2017" the same year after visiting the theater during their Not in This Lifetime... Tour . The music video for Whitney Houston 's 1986 cover of the song Greatest Love of All , was filmed in the Apollo Theater, featuring Houston and her mother Cissy Houston on the stage. Some of the Apollo's shows have also been filmed for specific purposes. For example, in April 1976, Fred and Felicidad Dukes and Rafee Kamaal produced two 60-minute television specials with Group W Productions to help revitalize the theater. A TV special called "Motown Returns to the Apollo" was taped in May 1985 to celebrate the Apollo's reopening. NBC filmed the show A Hot Night in Harlem in 2004 to raise money for the theater's ongoing renovation. Non-performance events When Schiffman operated the Apollo, he frequently rented the theater for meetings on topics concerning black Americans, including discussions of civil rights and employment. Civil-rights leaders such as Martin Luther King Jr. , A. Philip Randolph , and Bayard Rustin , as well as organizations like the NAACP and the Congress of Racial Equality , hosted speeches at the Apollo during the 1950s and 1960s. Between 20 and 25 civil rights–related events took place at the Apollo each year between 1966 and 1971. There have been some religious services, such as sermons by Jesse Jackson in 1969, Fela Kuti 's sermon and musical performance in 1991, and Suzan Johnson Cook 's worship series in 2008. The exterior of the Apollo as seen after Michael Jackson died The Apollo has hosted memorial services, including those of civil rights leader Martin Luther King Jr. in 1972, James Brown in 2007, and Michael Jackson in 2009. Similarly, the theater has hosted tribute shows such as a tribute to Bob Marley in 1984; "Swing into Spring: A Harlem Tribute to Lionel Hampton" in 1996; and a benefit honoring Ossie Davis in 2004. Several awards ceremonies have been held at the Apollo, including the Caribbean Music Awards , and the Rhythm and Blues Foundation 's Pioneer Awards. The theater hosted a poetry recital in 1994, as well as the first professional boxing match in the theater's history (a card pitting Lou Savarese against David Izonritei ) in 1997. The theater hosted a debate between Al Gore and Bill Bradley during the 2000 Democratic Party presidential primaries , and then-U.S. senator Barack Obama campaigned at the theater during his 2008 presidential campaign . Events in the 21st century have included a fashion show at the Apollo in 2004, a commencement ceremony for Wagner Graduate School of Public Service graduates, as well as an annual skipping rope competition called the Double Dutch Holiday Classic. Impact Particularly when Robert Schiffman managed the Apollo in the mid-20th century, the theater itself was a symbol of success for many black performers. The Los Angeles Sentinel wrote in 1982 that "the Apollo has had a significant impact on the careers of virtually every black performer who has played there", and the New York Amsterdam News said the next year that the theater "led the way in the presentation of swing, bebop, rhythm and blues, modern jazz, commercially produced gospel, soul and funk". The Wall Street Journal wrote in 2011: "You'd be hard-pressed to find a major African-American entertainer, singer, bandleader, dancer or comic who didn't appear there." Record producer Quincy Jones said in 2004: "The influence of the Apollo reaches beyond the shores of this country-it is truly the premiere platform for world music." Robert Schiffman claimed: "For years, you could write 'Apollo Theater' on a postcard, drop it into a mailbox anywhere and it would be delivered." In July 2024, the Apollo became the first cultural institution to receive a Kennedy Center Honors award. Works about the theater The Apollo was showcased in a 90-minute episode of the David Frost Show in 1969. The Apollo ... It Was Just Like Magic, a musical dramatization of the theater's history, was produced off-off-Broadway in 1981. The theater's history was chronicled in the 1976 television special Apollo , the 1980 NBC special Uptown , and the 2019 documentary The Apollo . Lee Daniels also considered directing a documentary called The Apollo Theater Film Project in the mid-2010s. Several books have been written about the theater. These include Showtime at the Apollo: The Story of Harlem's World Famous Theater by Ted Fox, published in 1983 and republished in 2003. A graphic novel of the same name was published in 2019. The theater was also the subject of "Ain't Nothing Like the Real Thing", a 2011 exhibit at the Museum of the City of New York , as well as a traveling exhibition at the National Museum of American History in 2010. See also African Americans in New York City List of New York City Designated Landmarks in Manhattan above 110th Street National Register of Historic Places listings in Manhattan above 110th Street Category:Albums recorded at the Apollo Theater References Notes